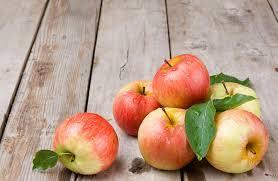
Label: apples